American entry into World War I

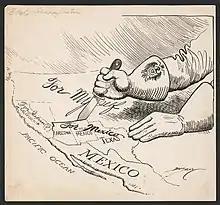
1917 political cartoon about the Zimmermann Telegram

The Preparedness movement had a "realistic" philosophy of world affairs—they believed that economic strength and military muscle were more decisive than idealistic crusades focused on causes like democracy and national self-determination. Emphasizing over and over the weak state of national defenses, they showed that the US's 100,000-man Army even augmented by the 112,000 National Guardsmen, was outnumbered 20 to one by Germany's army, which was drawn from a smaller population. Similarly in 1915, the armed forces of Britain and her Empire, France, Russia, Austria-Hungary, Ottoman Empire, Italy, Bulgaria, Romania, Serbia, Belgium, Japan and Greece were all larger and more experienced than the United States military, in many cases significantly so.